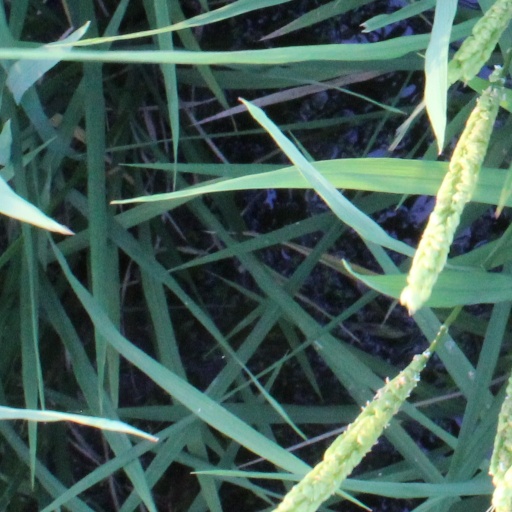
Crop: rice